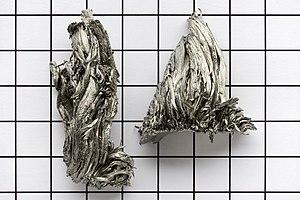
Ytttrium Y sublimé dendritiques, pureté ≥99,99%, ~ 30 g, taille de la grille 1cm Polski: Dendrymeryczny sublimowany itr (~ 30 g) o czystości ≥99,99%. Rozmiar siatki tła ok. 1 cm.
L’yttrium est l'élément chimique de numéro atomique 39, de symbole Y. L'yttrium est un élément de transition d'apparence métallique, qui possède un comportement chimique proche de celui des lanthanides, et classé historiquement parmi les terres rares, avec le scandium et les lanthanides. Dans la nature, il ne se rencontre jamais à l'état natif, mais le plus souvent combiné avec des lanthanides dans des minerais de terres-rares. Son seul isotope stable est ⁸⁹Y. C'est également le seul isotope naturel.